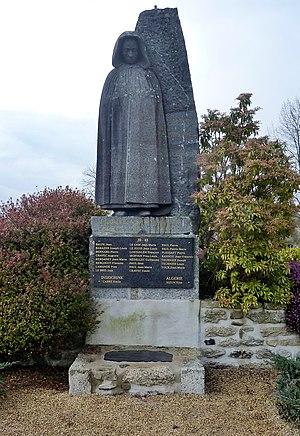
Le monument aux morts de Plouyé.
Plouyé [pluje] est une commune du canton du Huelgoat, dans le département du Finistère, dans la région Bretagne, en France.